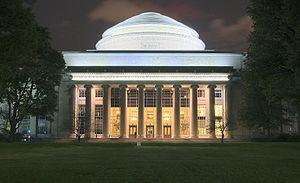
Cambridge est une ville située dans l'État du Massachusetts, aux États-Unis, dans le comté de Middlesex. La ville de Cambridge se trouve dans l'agglomération de Boston, dont elle n'est séparée que par la rivière Charles.
Le Massachusetts Institute of Technology, en français Institut de technologie du Massachusetts, est un institut de recherche américain et une université, spécialisé dans les domaines de la science et de la technologie. Situé à Cambridge, dans l'État du Massachusetts, à proximité immédiate de Boston, au nord-est des États-Unis, le MIT est souvent considéré comme une des meilleures universités mondiales.